Midget White turkey

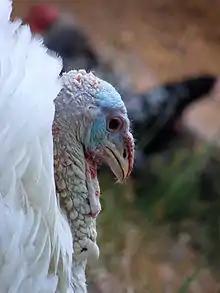
A Midget White tom

The Midget White is a breed of domestic turkey named for its white plumage and small stature. The breed is the smallest standard variety of turkey, and with toms at roughly 13 lbs and hens 8-10 lbs, it weighs only slightly more than the largest chickens.